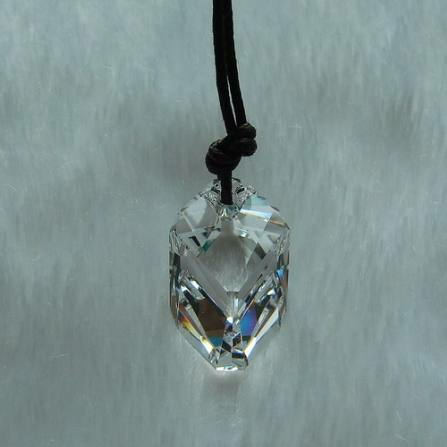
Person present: No